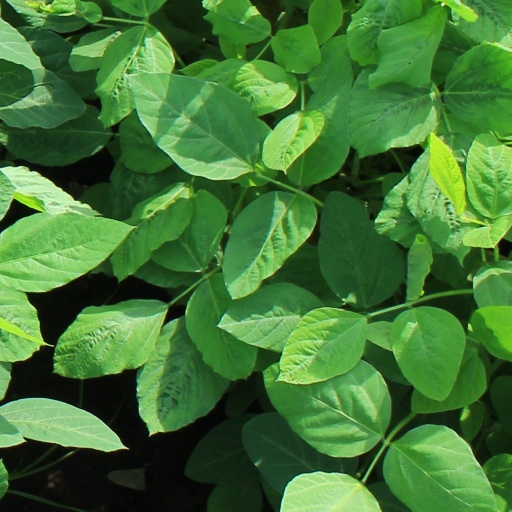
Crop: soybean